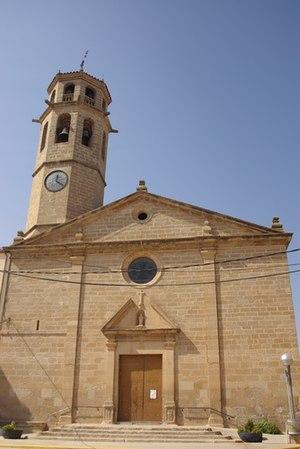
Puigverd de Lleida est une commune de la province de Lérida, en Catalogne, en Espagne, de la comarque de Segrià.